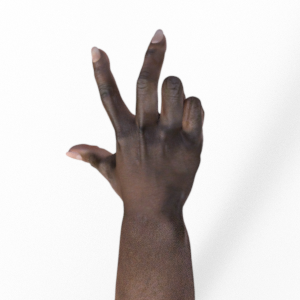
Label: scissors